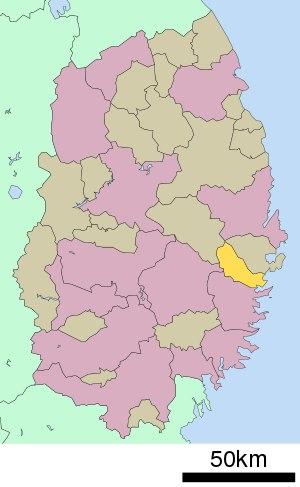
Le district de Kamihei est un district situé dans la préfecture d'Iwate, au Japon.